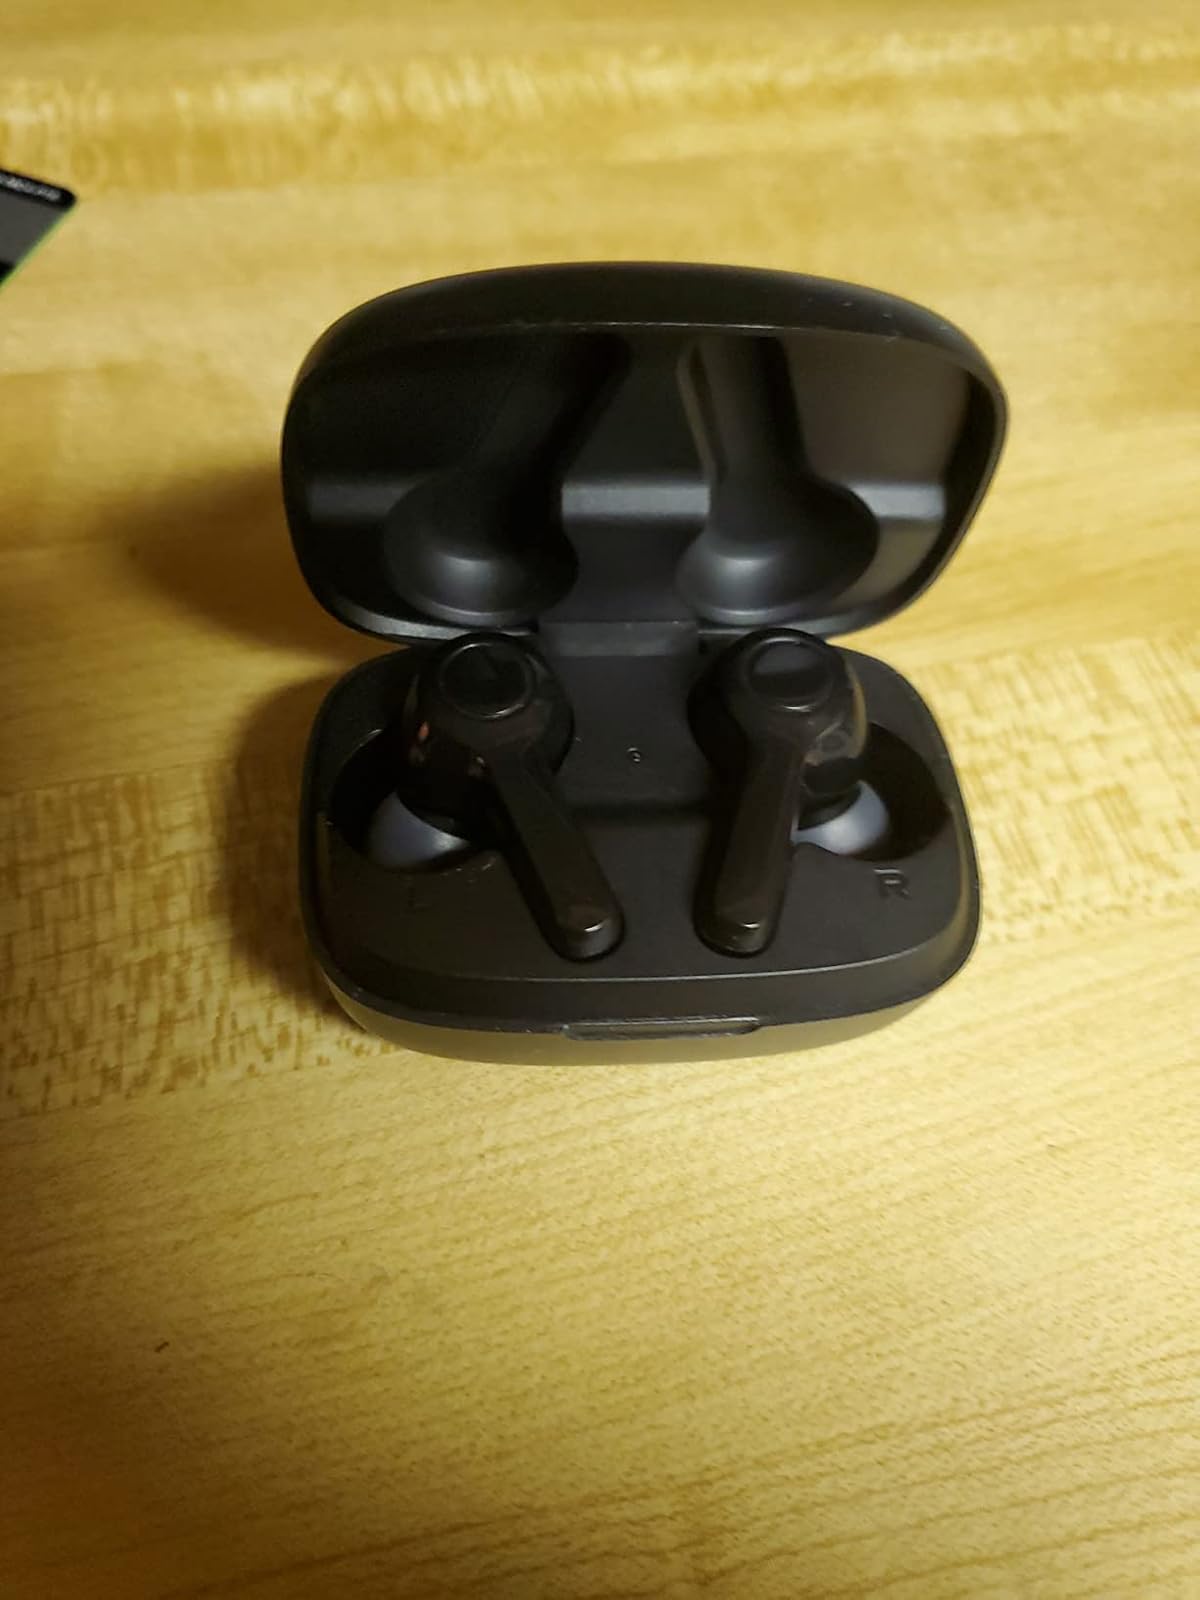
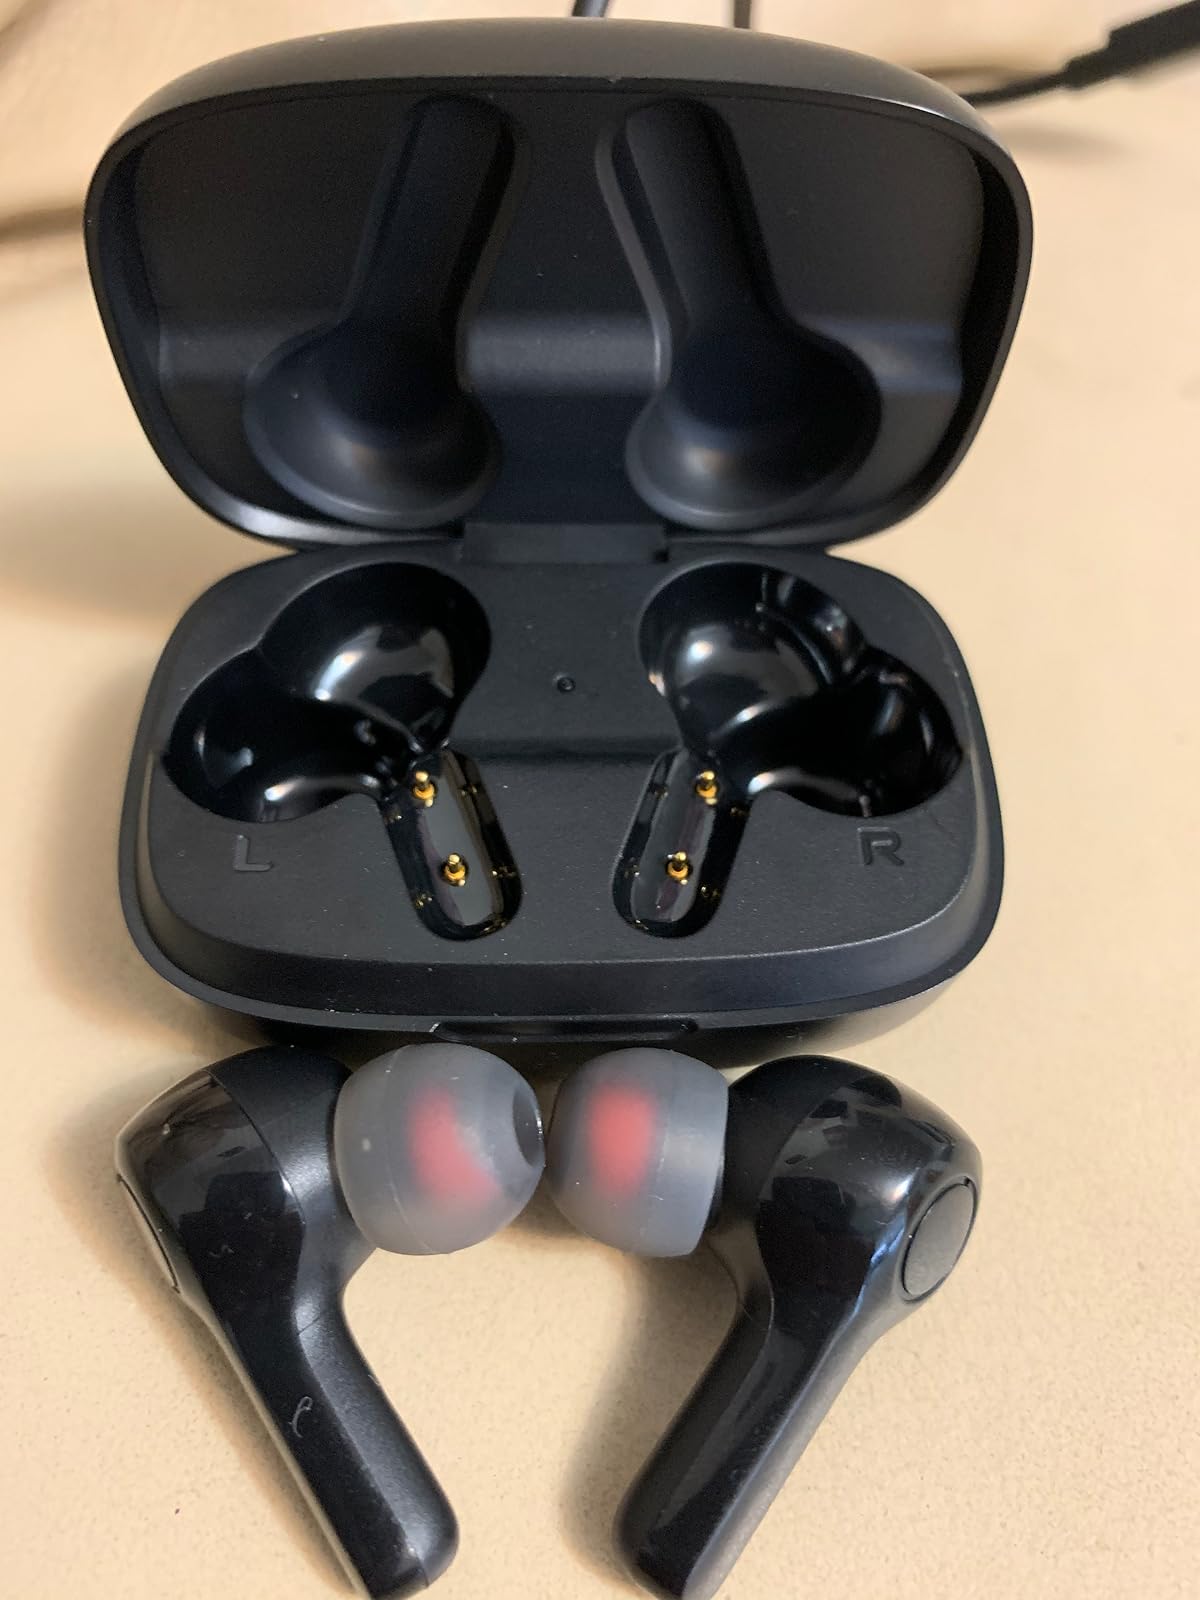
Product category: earbuds
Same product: yes